Mrauk U invasion of Chittagong

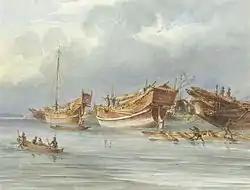
Ships from Chittagong along the coast of Bengal and Arakan in the northeast Bay of Bengal. Traders from Chittagong played an important role in Arakan and British Burma

Much of what is known about the conquest of Chittagong comes from the Bengal History writings, Arakanese chronicles, later Burmese and colonial writings, as well as numismatic (coin) and epigraphic evidence. The struggle for control of Chittagong was part of a larger, nearly century-long contest between the Bengal Sultanate, Mughals and Arakan. Control of the region shifted through raids, temporary occupations, and alliances, with Portuguese mercenaries playing a critical role.